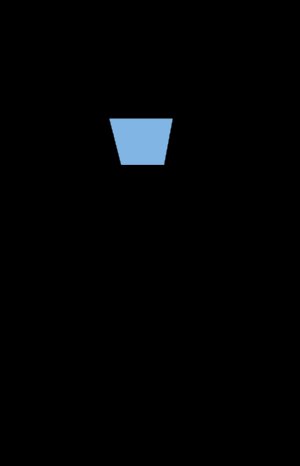
Basketballkurv
Basketballkurven og bagpladens officielle mål.
En basketballkurv er målet i basketball. Kurven består af en ring med et net, som bolden kan passere igennem, og er forsynet med en bagplade. Basketballkurve fås i flere varianter – fra små udgaver beregnet til legetøj til den officielle kurv beregnet til konkurrenceidræt.